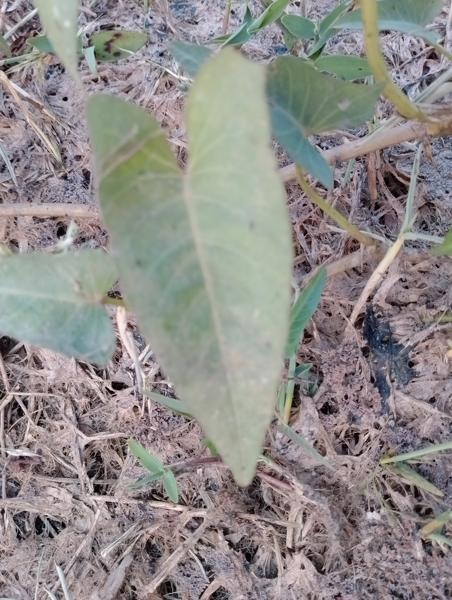
Weed species: Ipomoea aquatic